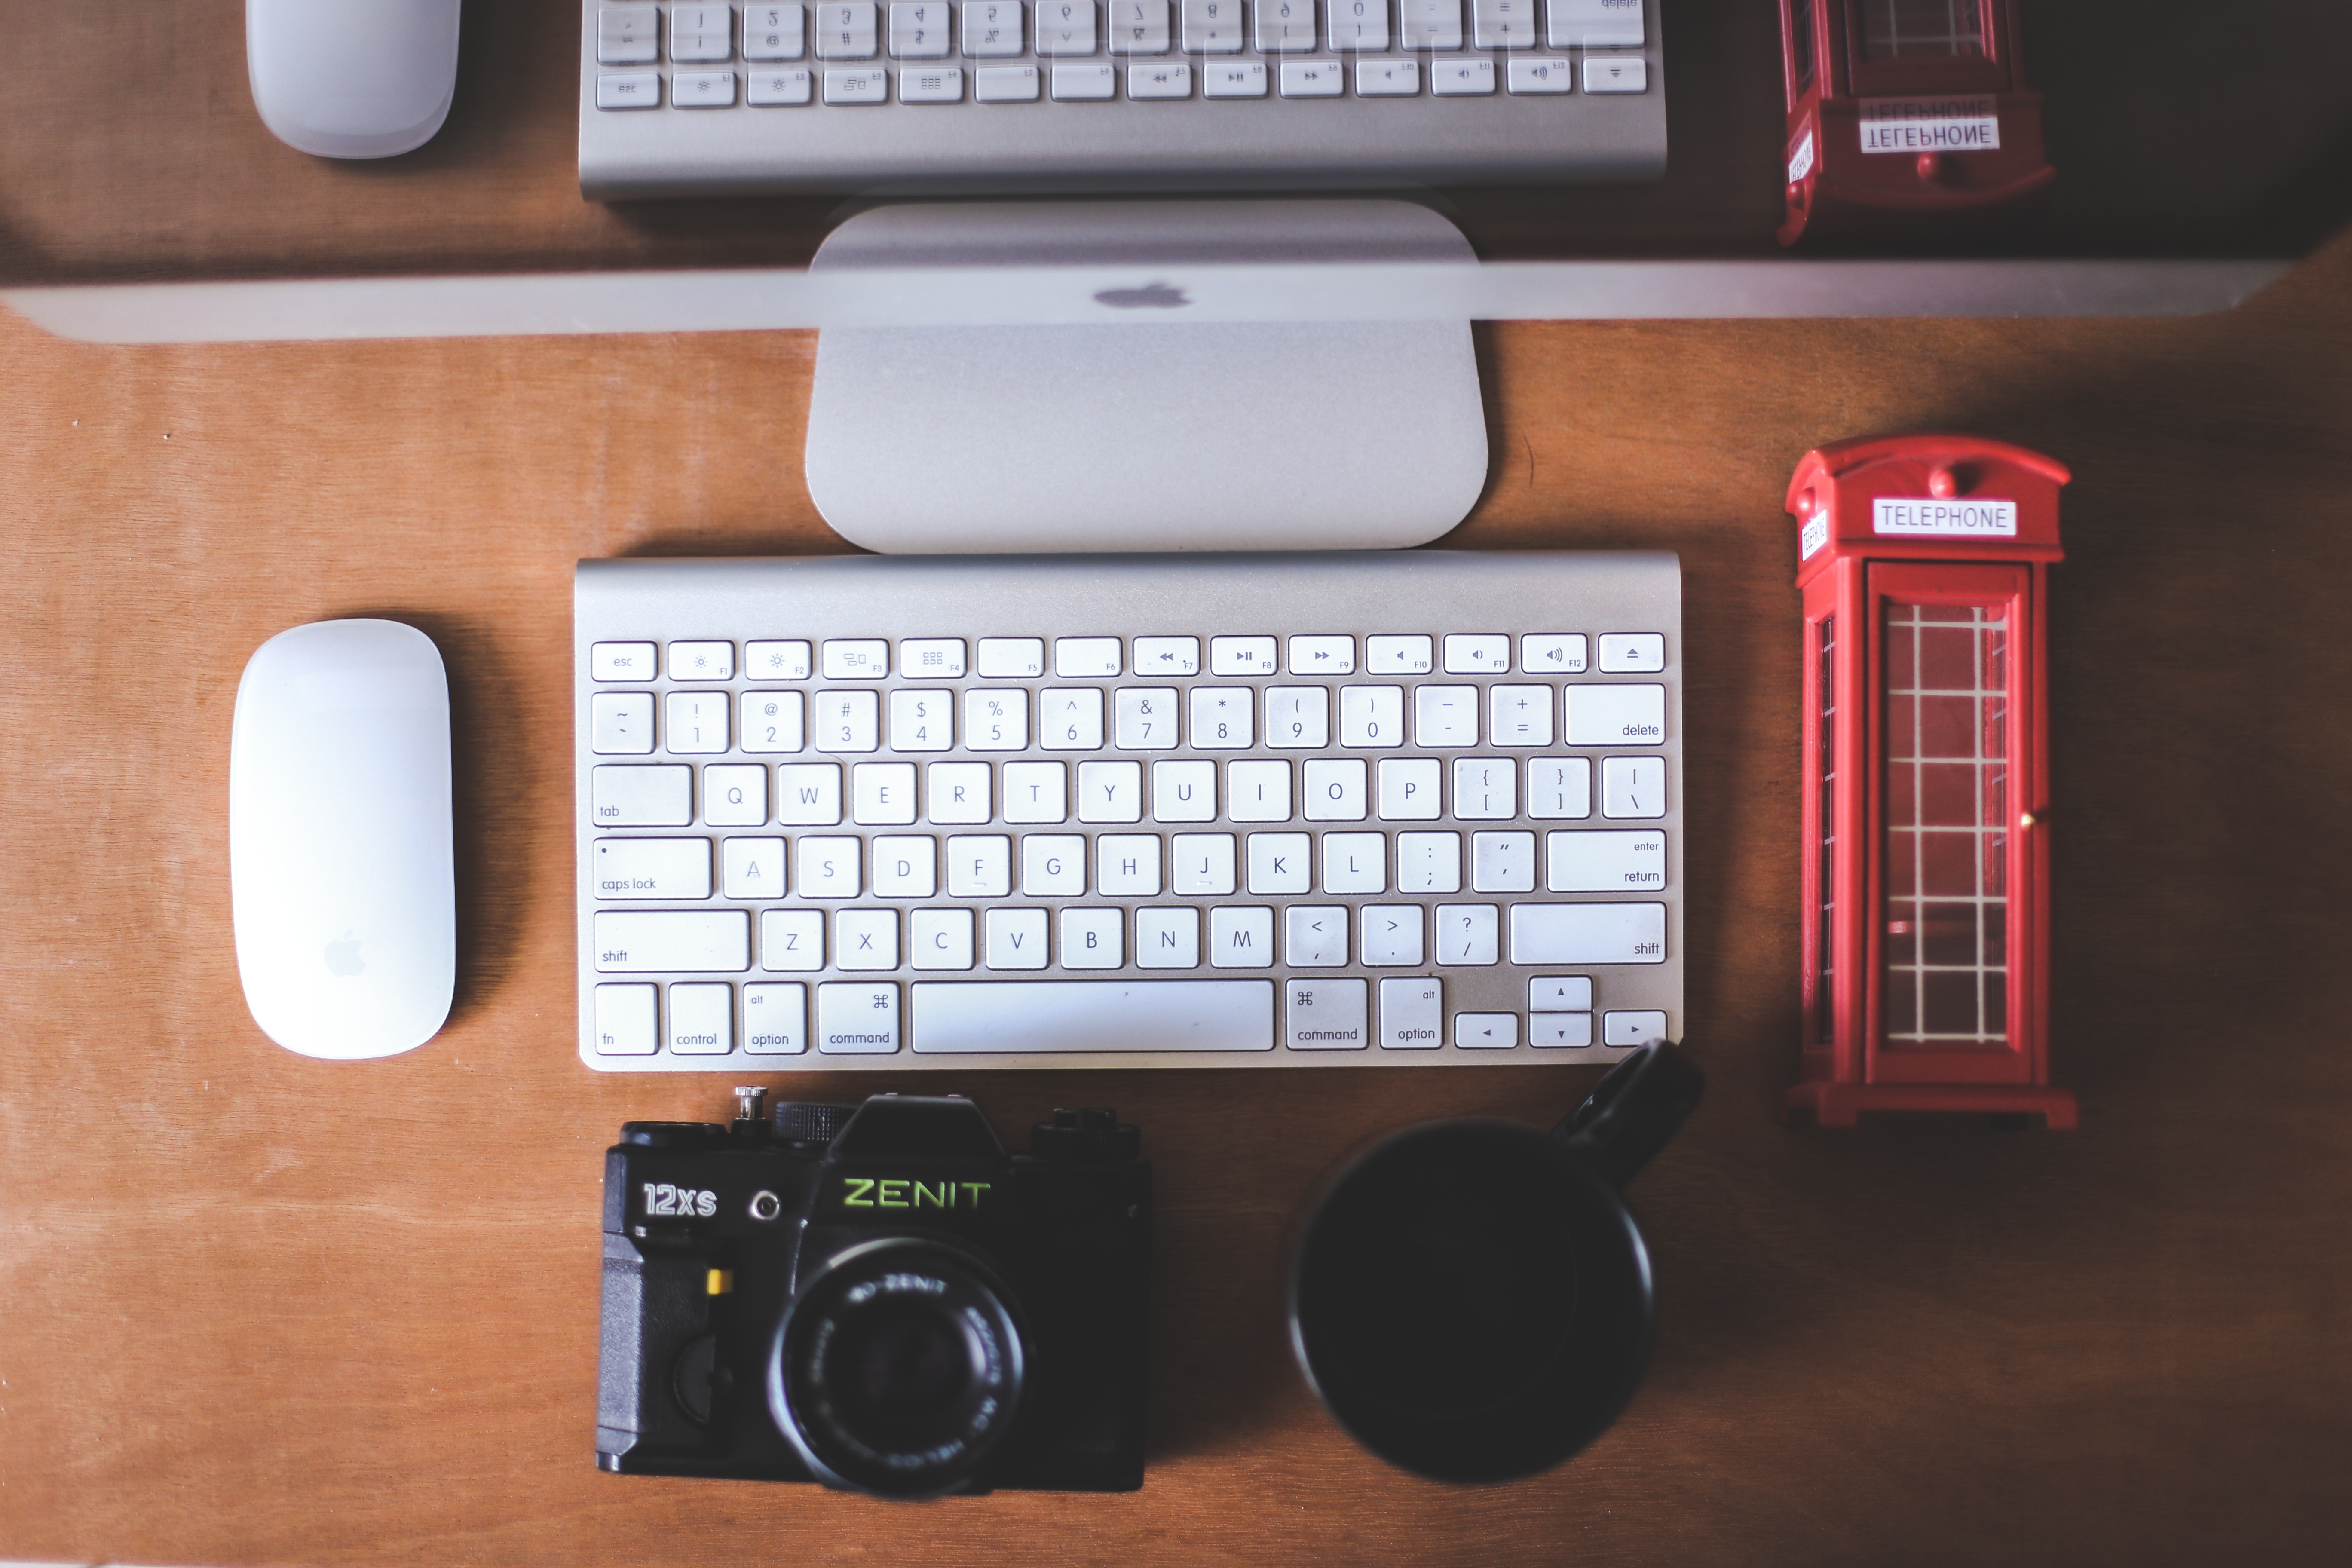
technology, gadget, radio, electronics, multimedia, personal computer, electronic instrument, communication device